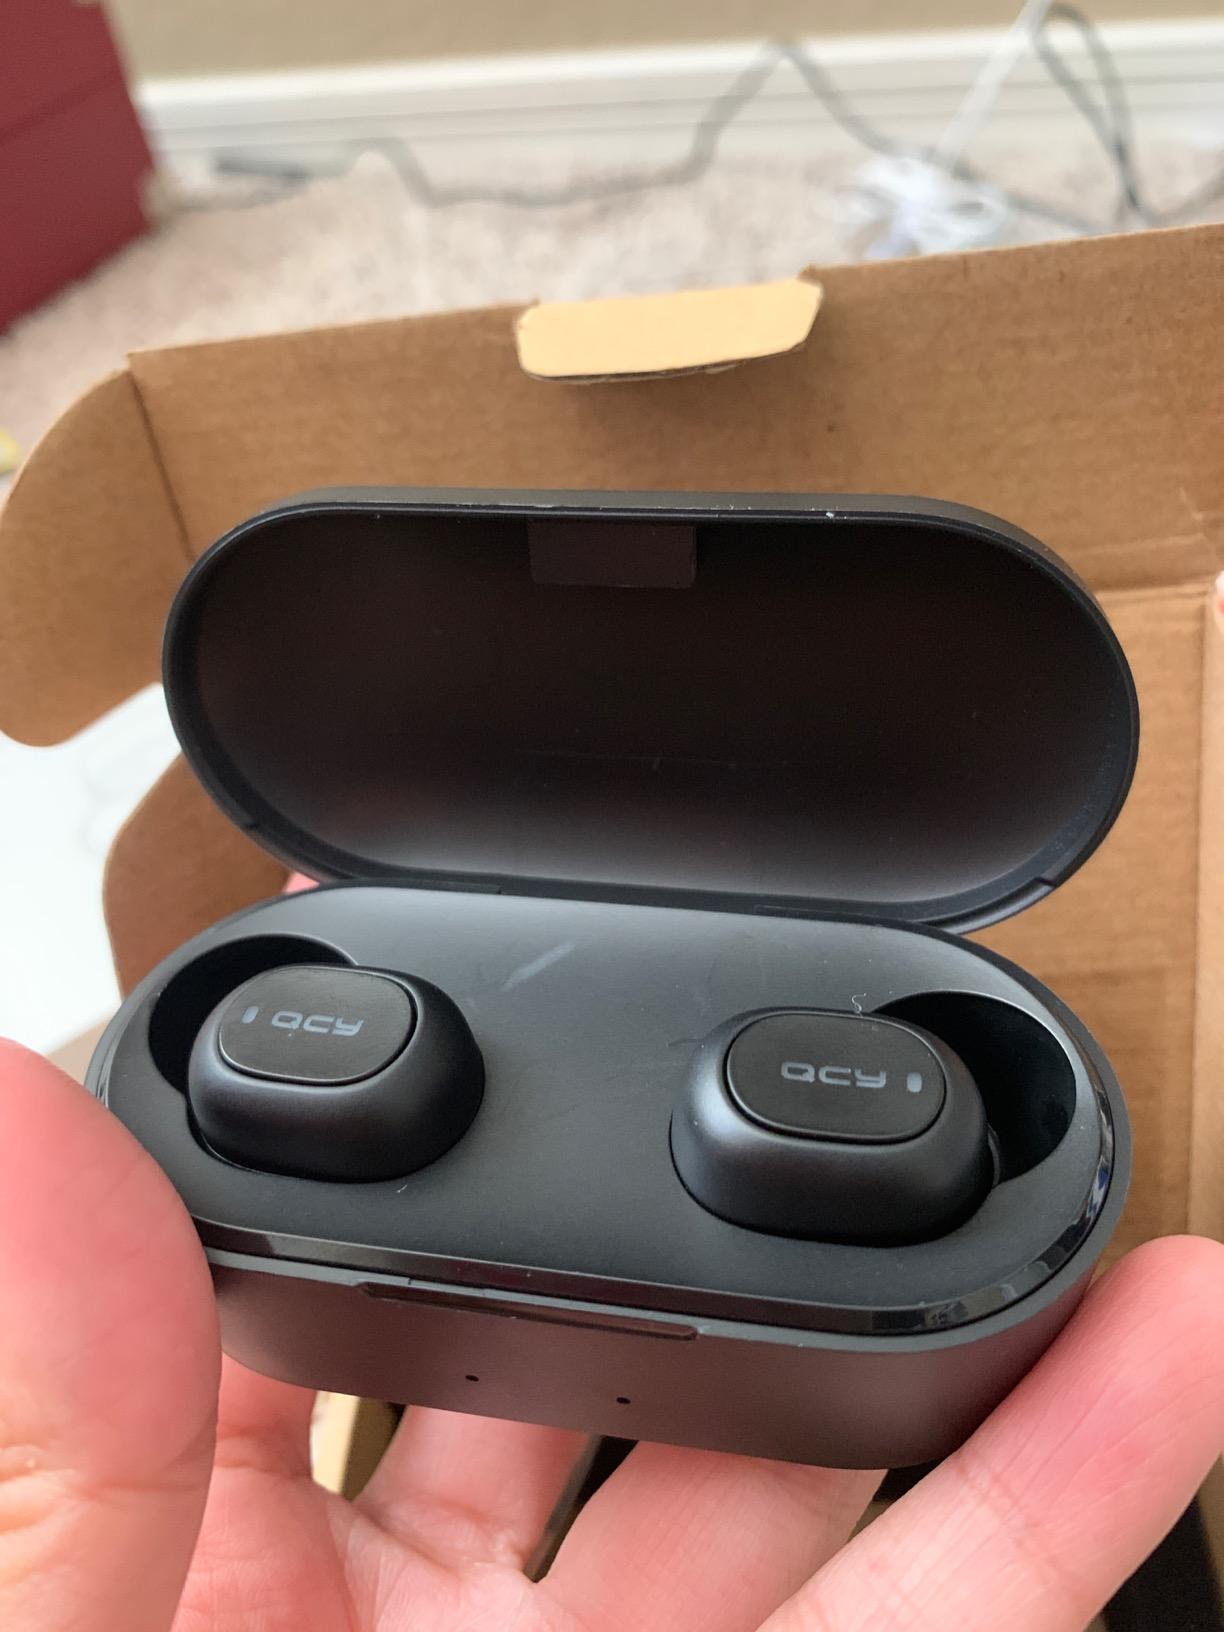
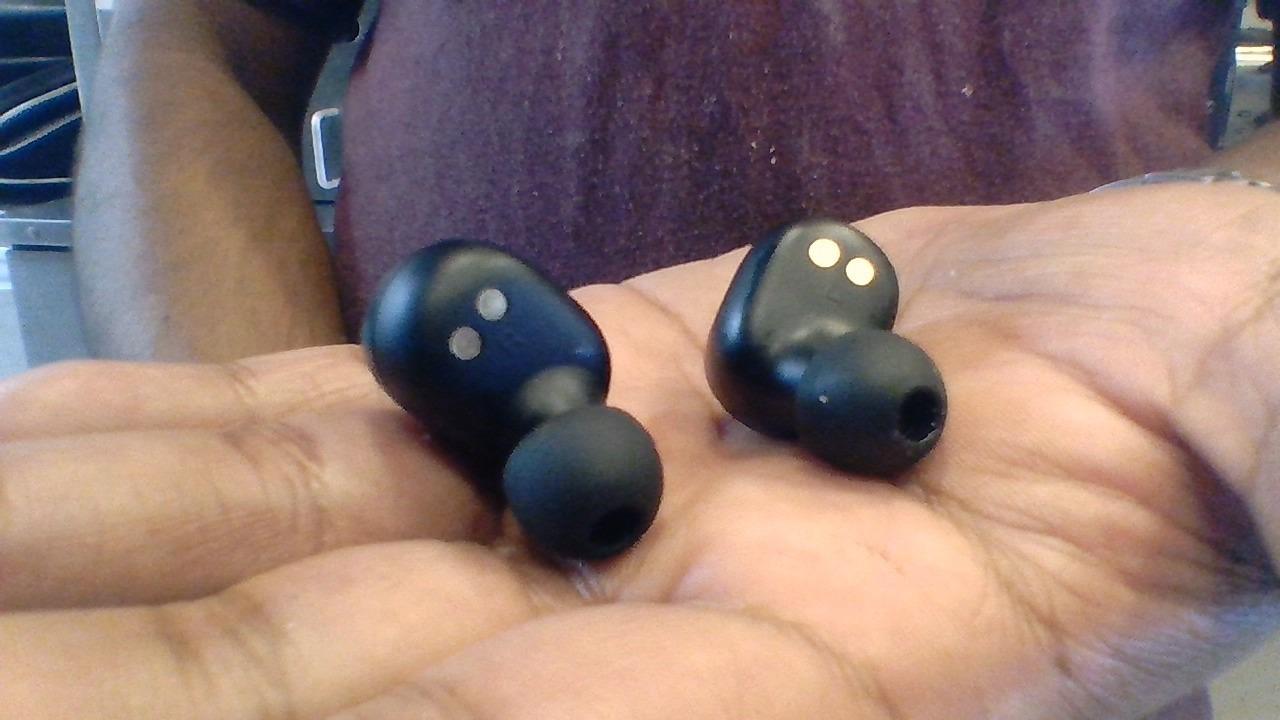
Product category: earbuds
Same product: yes